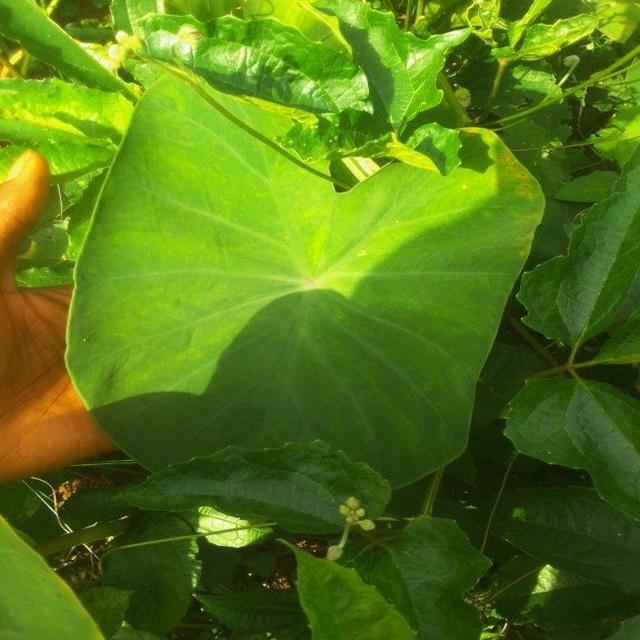
Label: Healthy